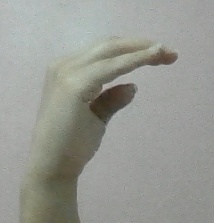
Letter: jeem